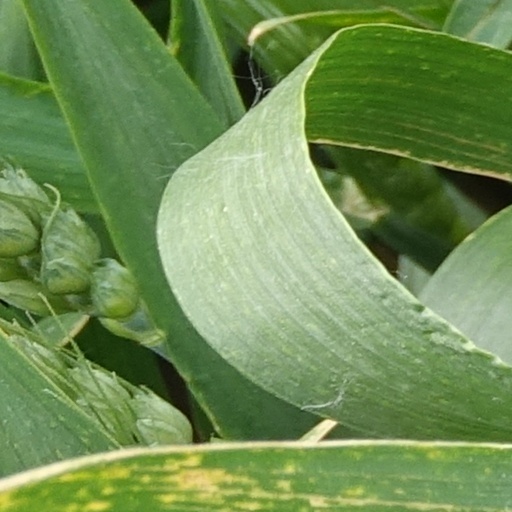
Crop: wheat